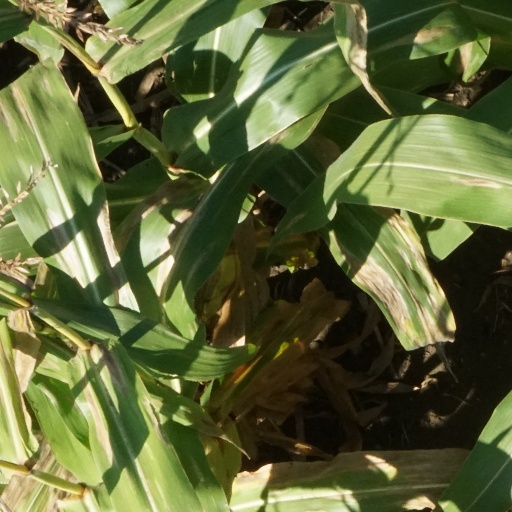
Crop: maize; corn